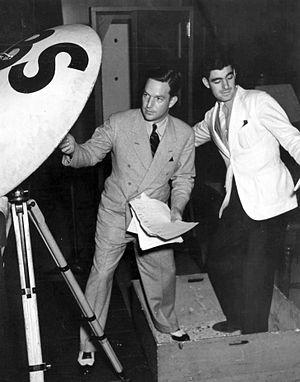
Le bruitage est la fourniture d’éléments sonores, apparentés aux bruits et aux ambiances sonores, après le tournage et le montage de l'image d'un film, destinés à la confection des bandes sonores avant l’opération du mixage, ou à la confection des versions doublées de films étrangers. La personne chargée de produire ces sons exerce le métier du cinéma appelé bruiteur.